José Vilardebó Picurena

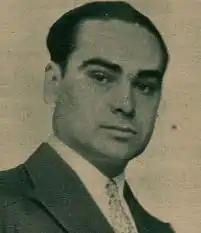
A portrait of José Vilardebó Picurena

José Vilardebó Picurena (11 November 1902 – unknown) was a Spanish chess player, Spanish Chess Championship bronze medalist (1946), three-times Catalan Chess Championship winner (1926, 1928, 1935).